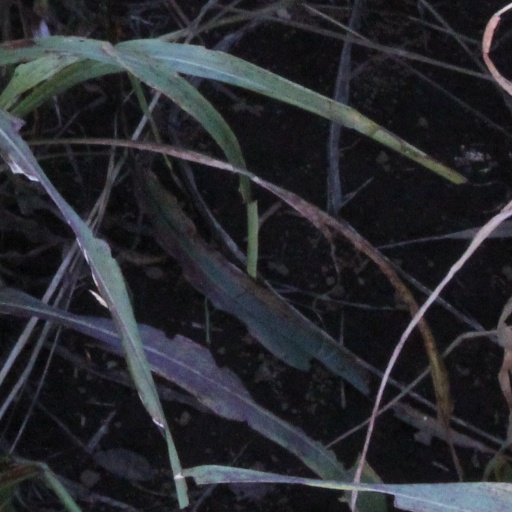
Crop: sorghum